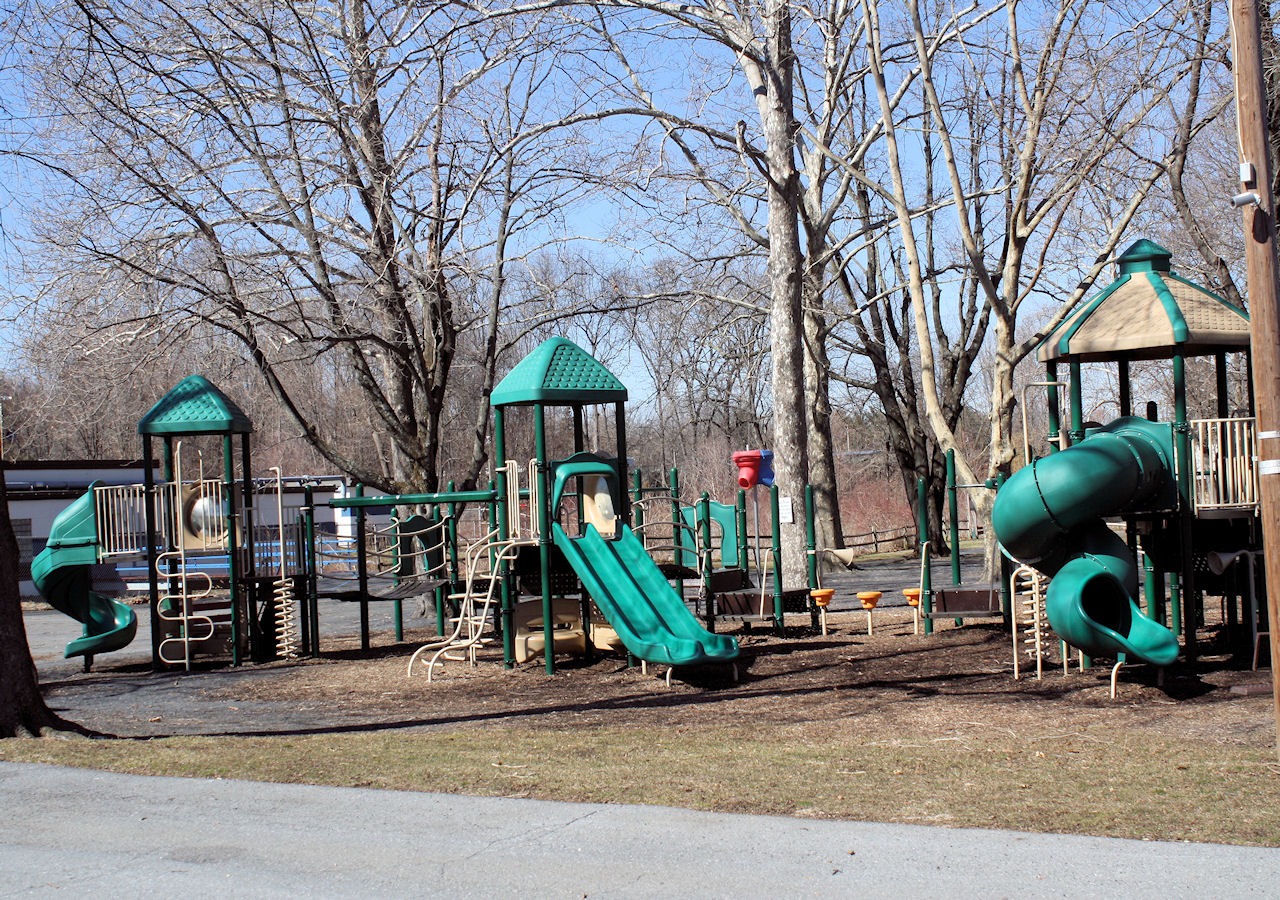
architecture, people, city, recreation, park, backyard, public space, objects, kids, fun, playground, seasons, neighbourhood, urban area, outdoor recreation, geographical feature, human settlement, outdoor play equipment